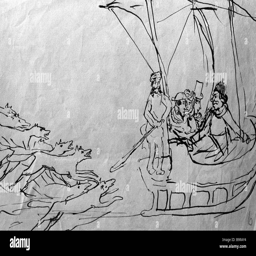
reproduction of drawing for novel